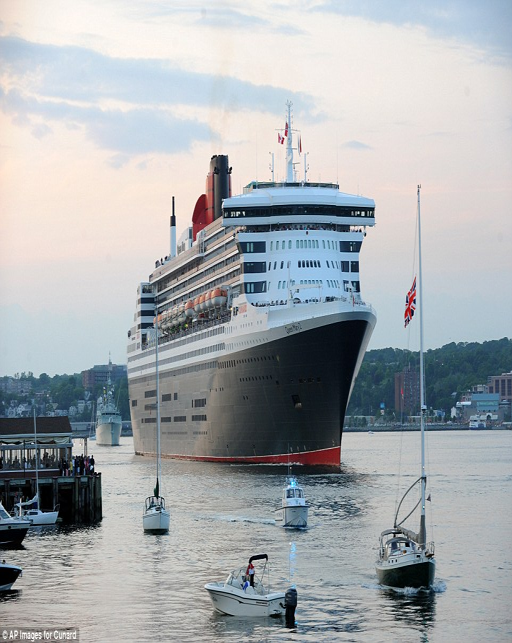
the redesign of the interior of the cruise ship is